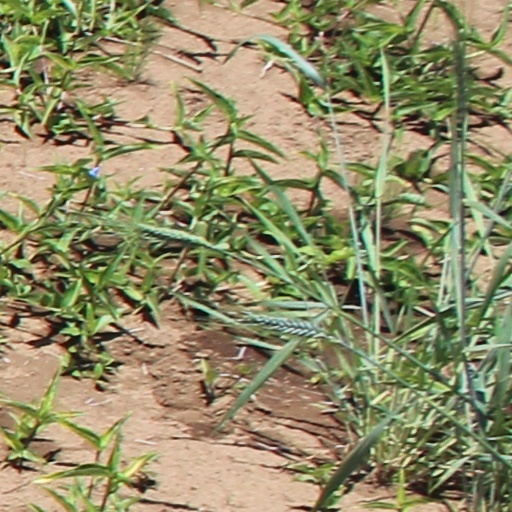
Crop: wheat